Kutztown University of Pennsylvania

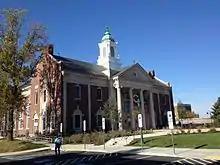
Schaeffer Auditorium

Situated in the Sharadin Arts Building, the College of Visual and Performing Arts offers the Bachelor of Arts and Bachelor of Science degrees. The college also offers master's degrees.